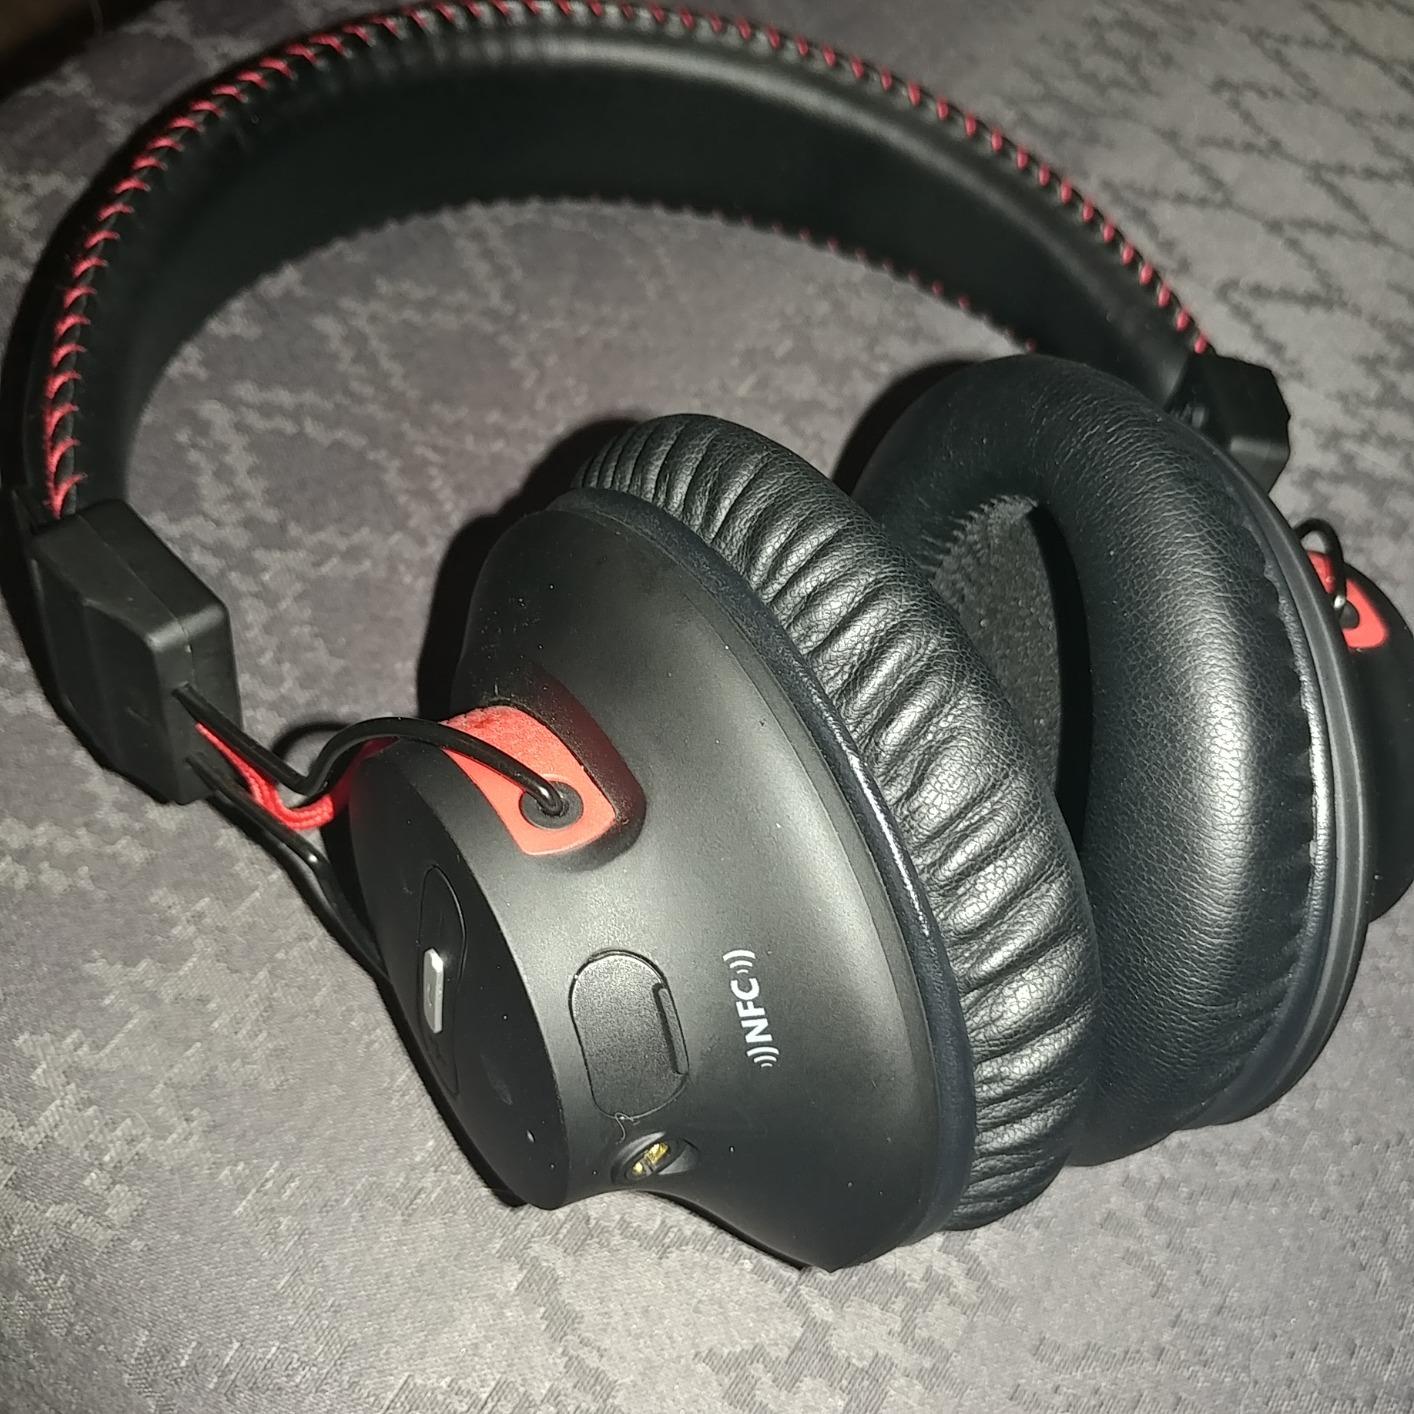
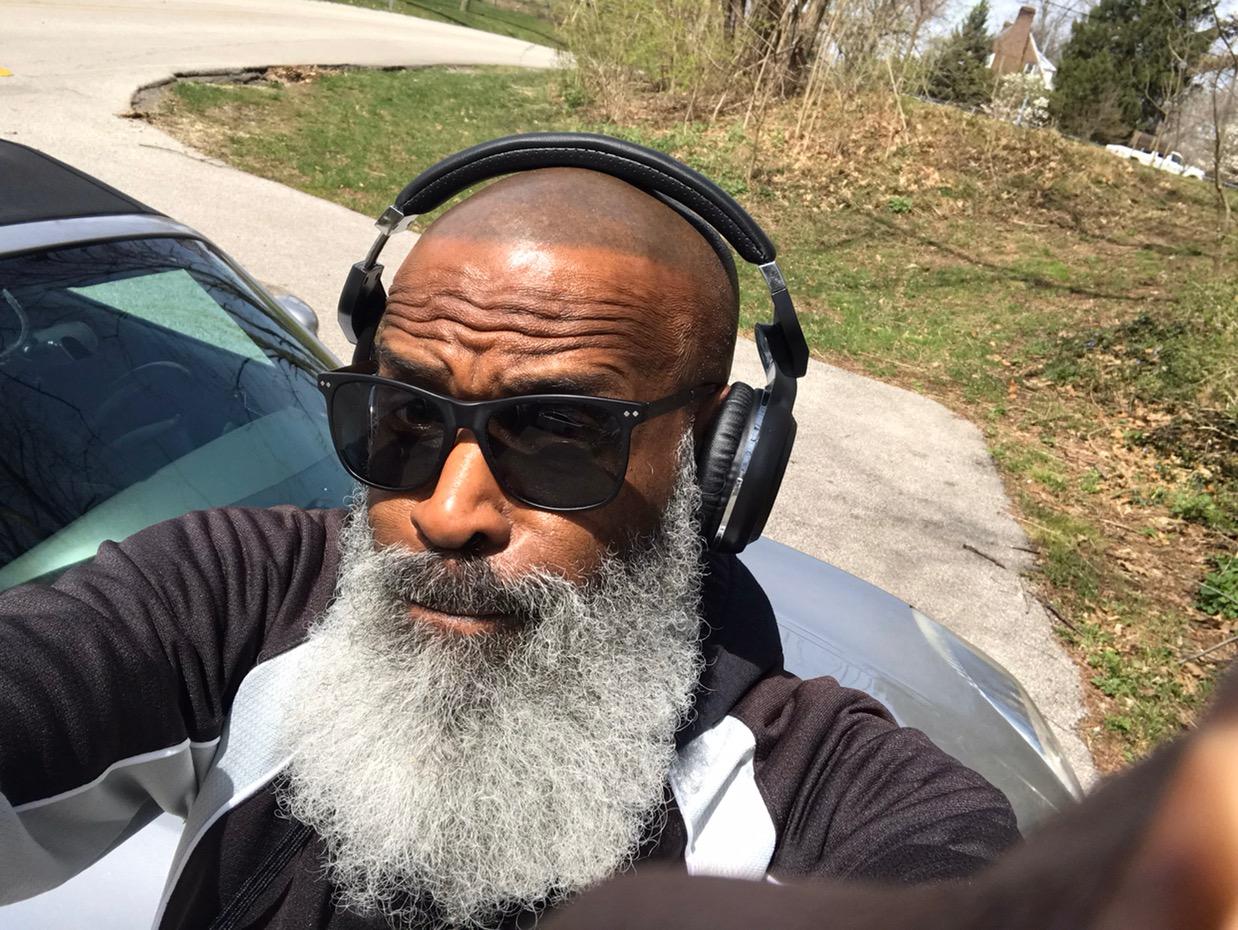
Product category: headphones
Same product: no